Who's Been Sleeping with Kat?

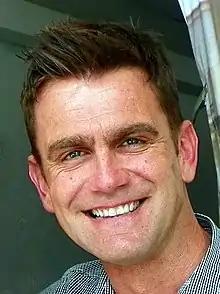
Scott Maslen, who plays Jack Branning

Jack and Kat were both involved in a baby-swap storyline, when Jack's wife Ronnie Branning (Samantha Womack) swapped her newborn baby, James Branning, who had died in his cot, with Kat's newborn baby Tommy Moon. Jack and Kat bonded when the truth was revealed. "Inside Soap" wondered if Jack may "relish some new excitement in his life" and went on to say that "only Kat can understand the depth of Jack's pain at losing his baby boy, and they've been drawn together several times because of it already." They felt a romance between Kat and Jack was "inevitable" and Jack is one of the few single, eligible men in the show, but "taking Kat from Alfie would ruin his good name forever." Referring to Jack, they later said "if Kat was going to throw her marriage away for anyone, we figure it would have to be the hottest man in town... wouldn't it?" "Soaplife" said that Jack has "got to be the number one suspect" and noted that there had been hints in 2011 that Kat and Jack would become lovers. Jack has previously cheated on Ronnie with her sister Roxy Mitchell (Rita Simons), which "Soaplife" said means Jack would have "no problems doing the dirty on sort-of-mate Alfie." However, "Soaplife" later said that Jack would not need to rent a flat, because he lives on his own. "All About Soap" called Jack a "womaniser without a woman", and due to their linked pasts, Jack would be the most likely suspect for Kat's affair.